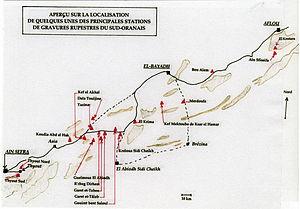
Les gravures rupestres du Sud-oranais sont des gravures préhistoriques d'âge néolithique situées au Sud d'Oran, au long de l'Atlas saharien, dans les régions, d'ouest en est, de Figuig, d'Ain Sefra, d'El-Bayadh d'Aflou et de Tiaret. Des gravures comparables ont été décrites, plus à l'est encore, autour de Djelfa et dans le Constantinois. Alors que dans le passé certains auteurs ont pu affirmer que ces gravures avaient leur origine dans l'art paléolithique d'Europe, cette théorie est aujourd'hui définitivement condamnée.
Les gravures rupestres de la région d'El-Bayadh sont des gravures préhistoriques d'âge néolithique du Sud-oranais. Au long de l'Atlas saharien elles font suite à celles, à l'ouest, des régions de Figuig puis d'Ain Sefra et précèdent celles, à l'est, des régions d'Aflou et de Tiaret. Des gravures comparables ont été décrites, plus à l'est encore autour de Djelfa et dans le constantinois.
Les gravures rupestres de la région d'Ain Sefra sont des gravures préhistoriques d'âge néolithique du Sud-oranais. Au long de l'Atlas saharien elles font suite à celles, à l'ouest, de la région de Figuig et précèdent celles, à l'est, des régions d'El-Bayadh, d'Aflou puis de Tiaret. Des gravures comparables ont été décrites, plus à l'est encore, autour de Djelfa et dans le constantinois.
Les gravures rupestres de la région d'Aflou sont des gravures préhistoriques d'âge néolithique du Sud-oranais. Au long de l'Atlas saharien, elles font suite à celles, à l'ouest, des régions de Figuig, d'Ain Sefra et d'El-Bayadh. Elles précèdent, à l'est, celles de la région de Tiaret. Des gravures comparables ont été décrites, plus à l'est encore, autour de Djelfa et dans le constantinois.